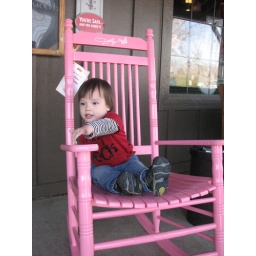
Jack in the pink Dolly rocking chair